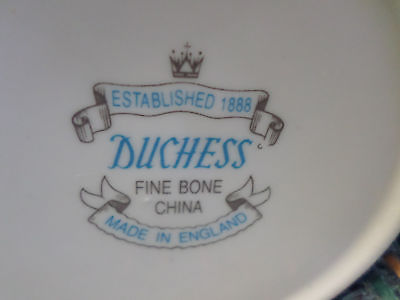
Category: mug